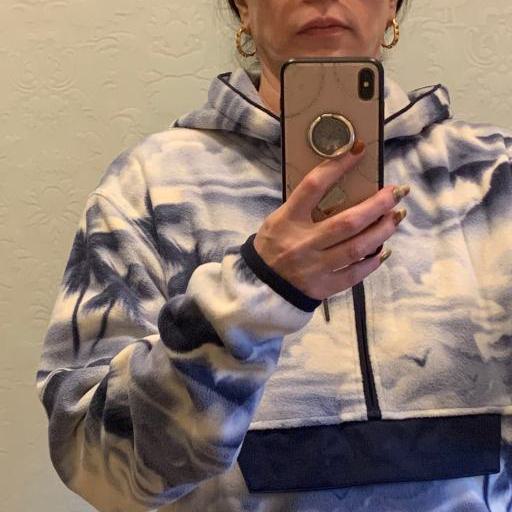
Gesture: no_gesture